Joan Riviere

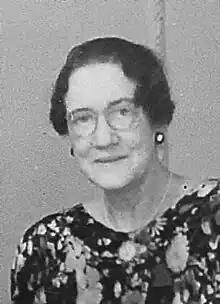
Joan Riviere 1952

Verrall; 28 June 1883 – 20 May 1962) was a British psychoanalyst, who was both an early translator of Freud into English and an influential writer on her own account.